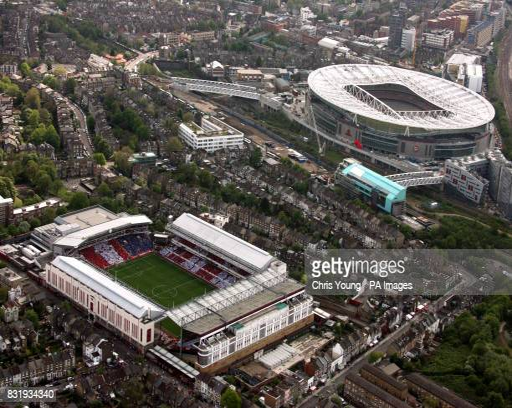
an aerial view as football team play their last match at the ground before moving to their new stadium